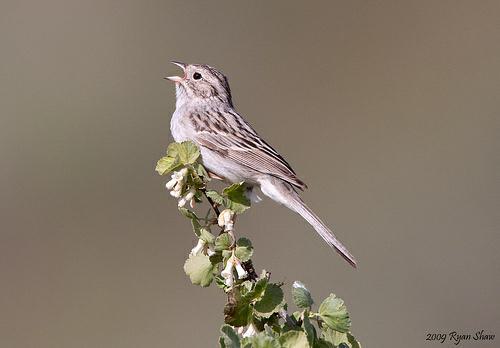
A photo of a brewer sparrow